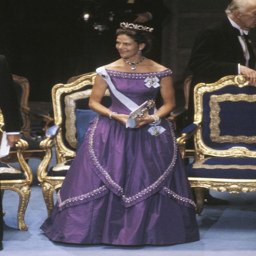
noble person at the ceremony in dress made by person